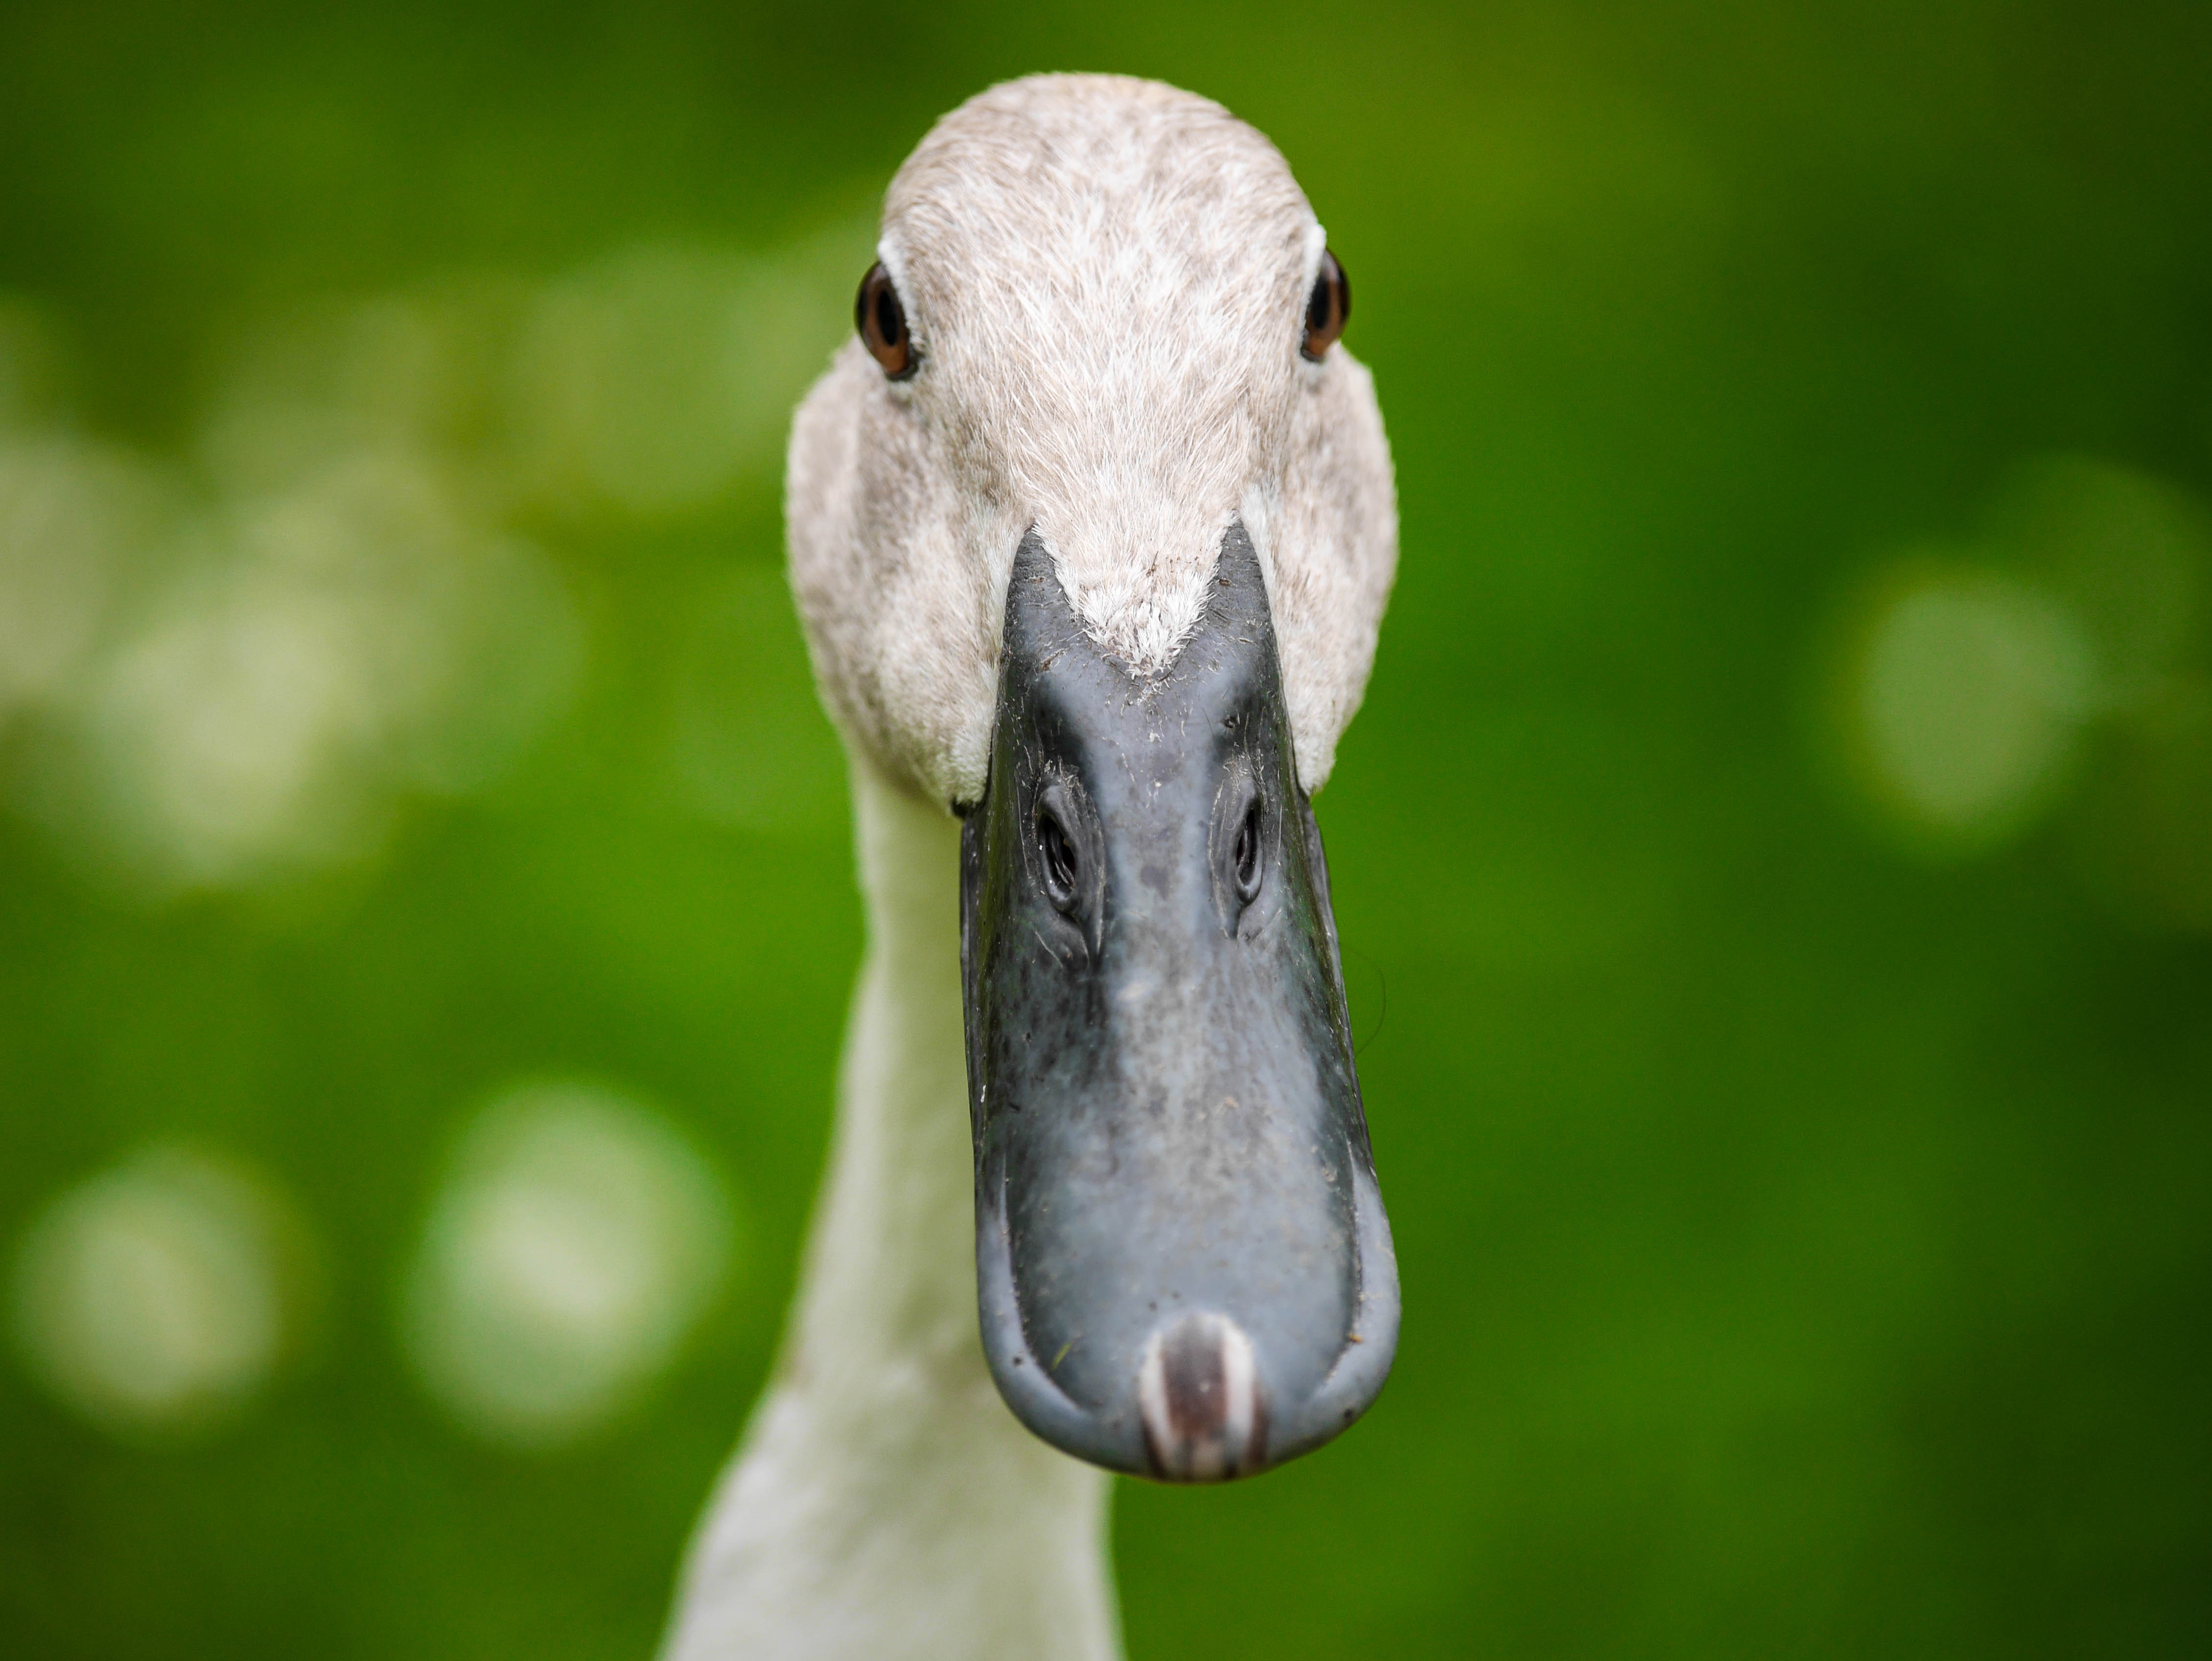
nature, bird, wildlife, green, beak, fauna, poultry, close up, duck, goose, vertebrate, bill, waterfowl, water bird, ducks geese and swans, indian runner